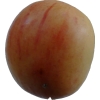
Label: apple